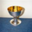
Label: cup